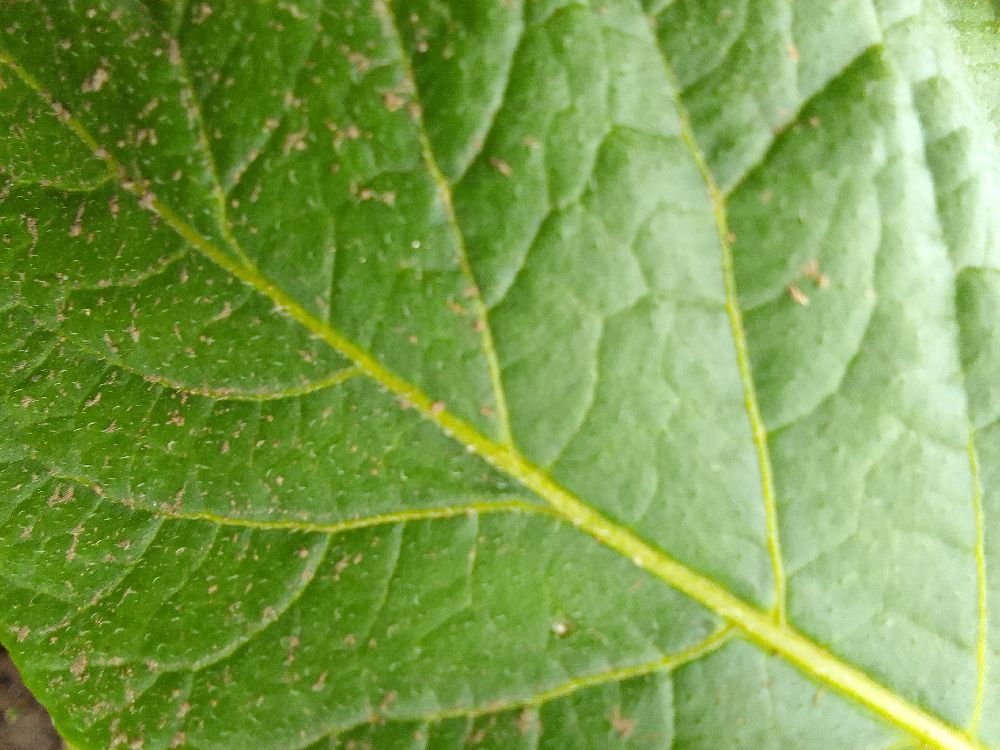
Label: Healthy